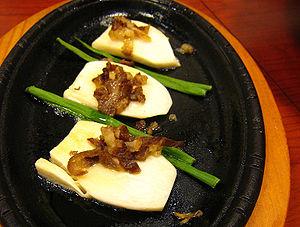
Matsutaké est le nom en langue japonaise native du fameux tricholome dont le parfum enivre les Japonais au même titre que les truffes nobles les Européens. Le terme Matsutaké est en usage dans tout l'archipel et à tous les titres :